Akala (rapper)

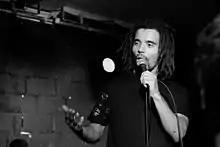
Akala at the Hull Jazz Festival 2015.

Daley's third studio album, "DoubleThink", was released in 2010, and holds a strong theme of George Orwell's popular novel "Nineteen Eighty-Four". "DoubleThink" contains tracks such as "Find No Enemy" and "Yours and My Children" detailing some of the sights he saw on his trip to Brazil. In November 2010, Daley headlined a live performance at the British Library, to launch the "Evolving English" exhibition and featured performances by British poet Zena Edwards, comedian Doc Brown and British rapper Lowkey which also included Daley taking part in a hip hop panel discussion alongside Saul Williams, U.S professor MK Asante and Lowkey. Daley appeared on Charlie Sloth's show on Radio 1Xtra on 18 July 2011, performing "Fire in the Booth", and after the great reception it received he returned again in May 2012 and provided "Part 2".